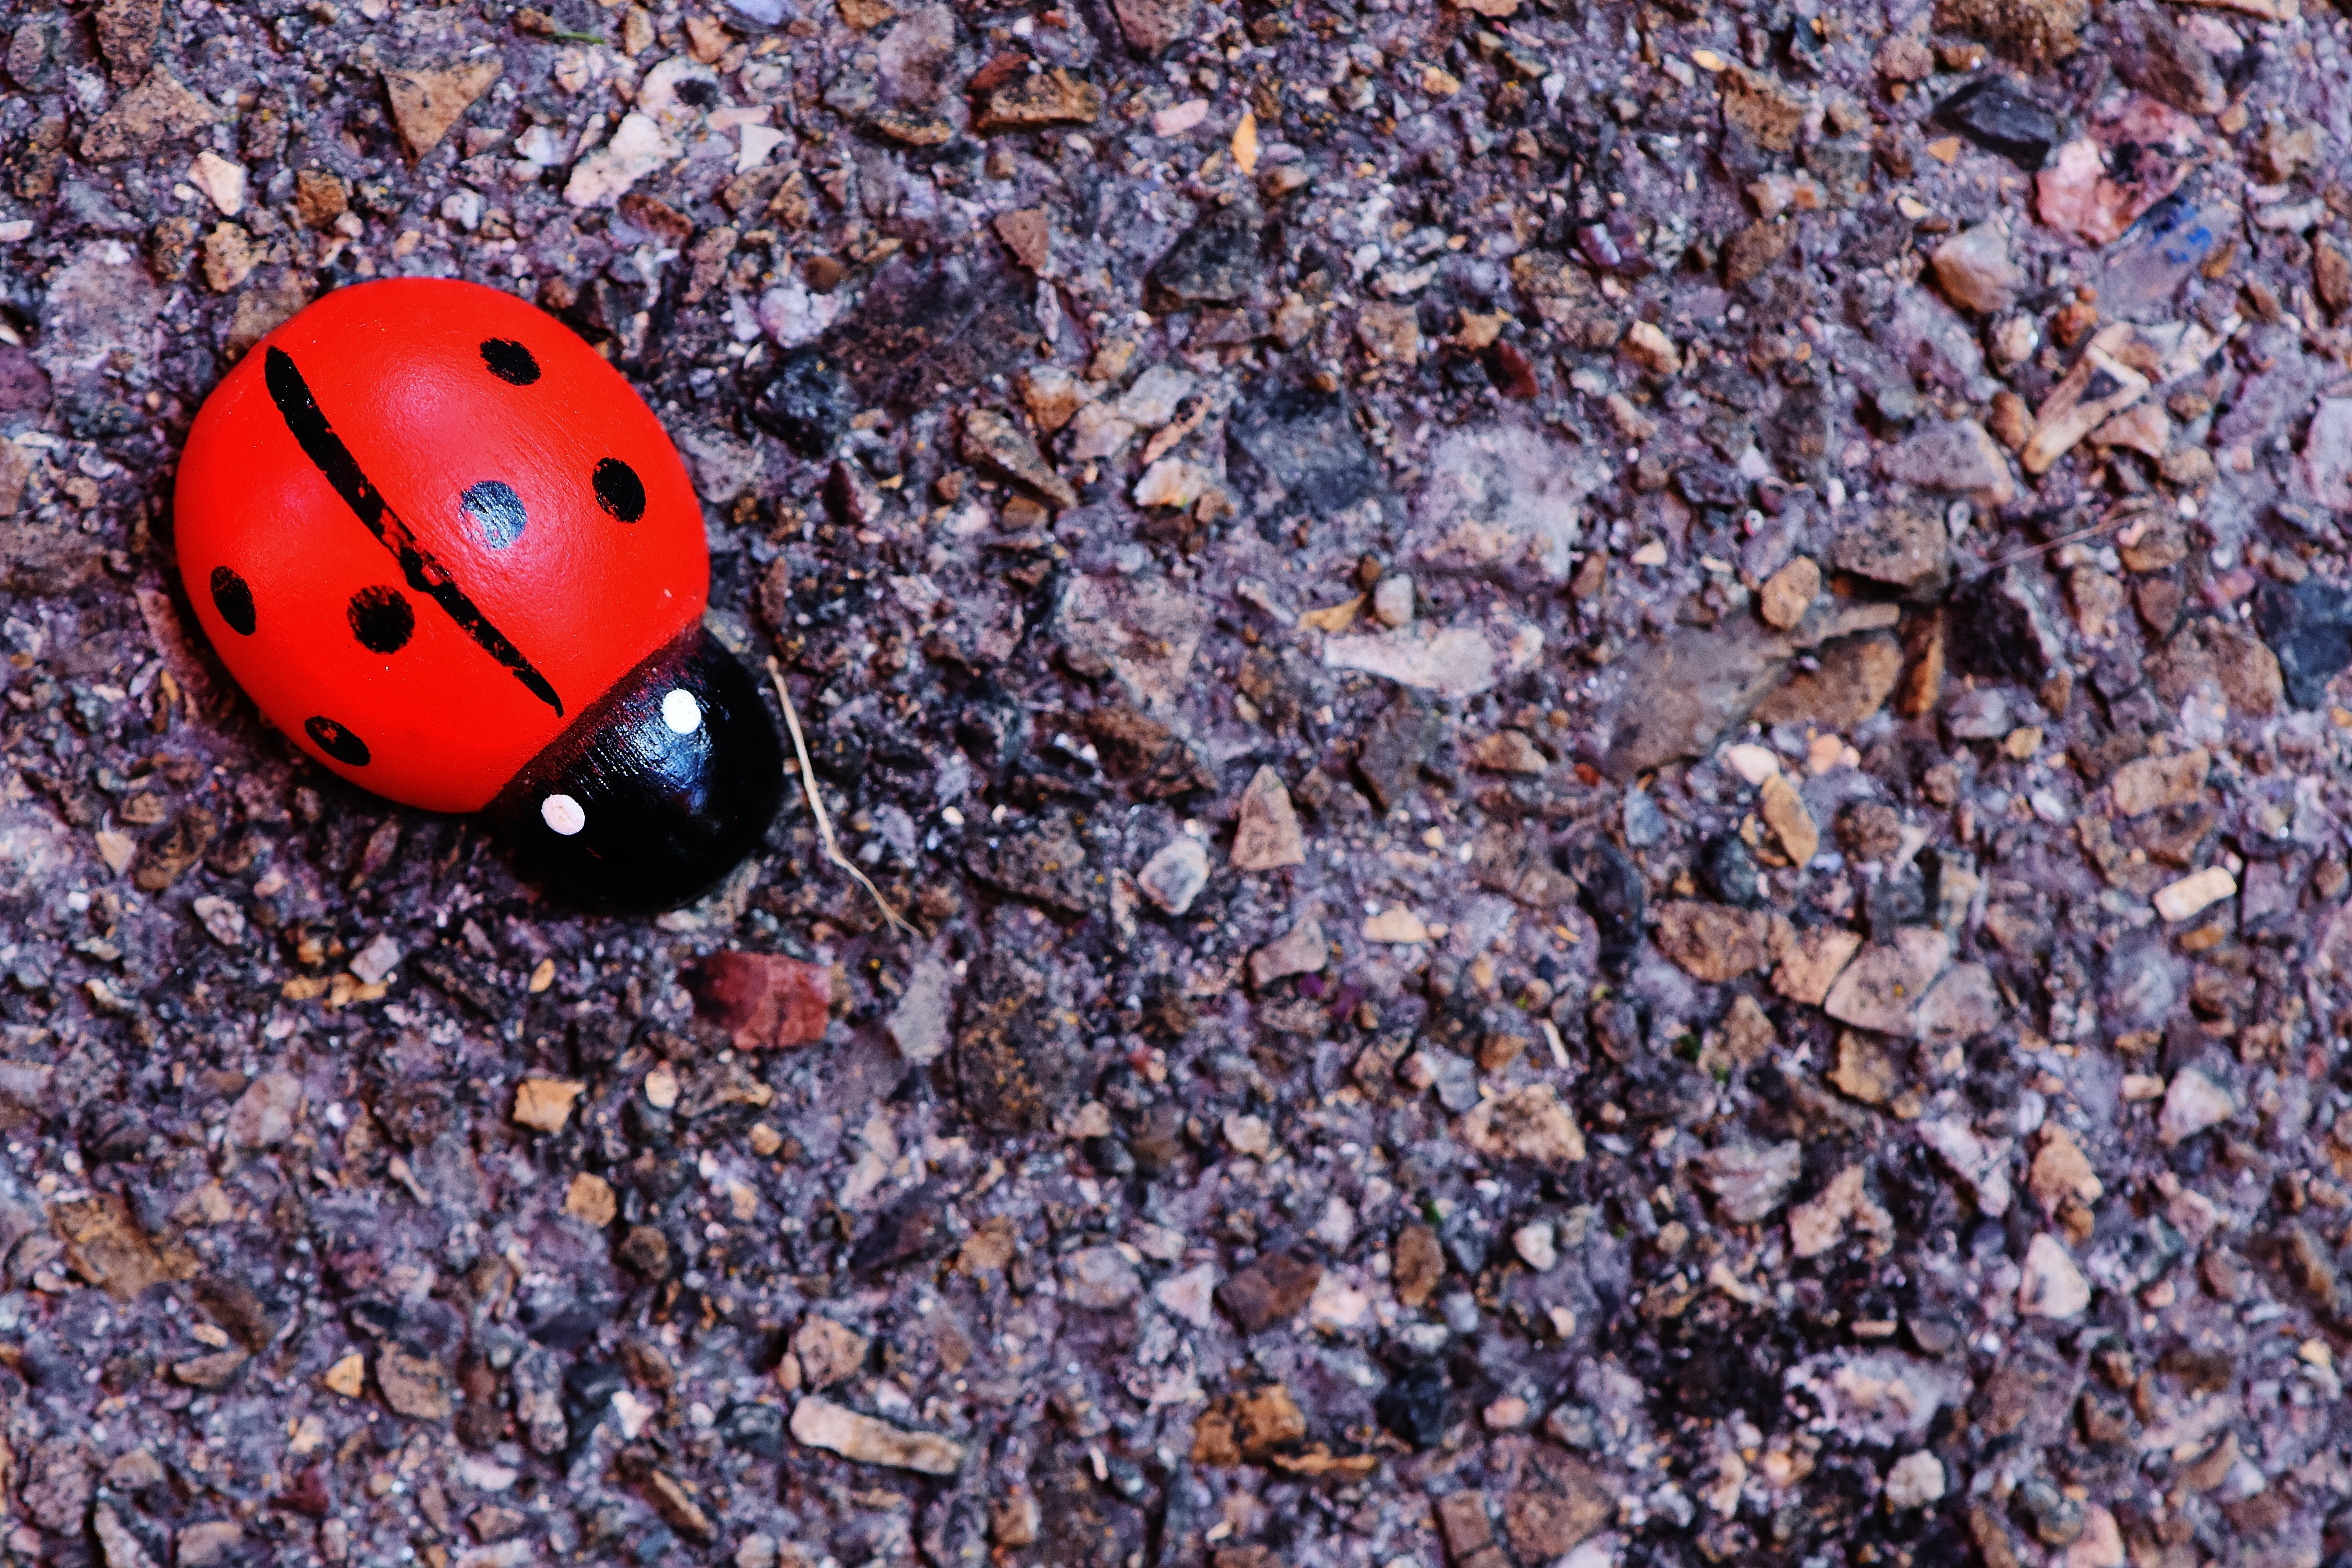
wood, insect, soil, ladybug, fauna, invertebrate, background, beetle, luck, greeting card, macro photography, lucky ladybug